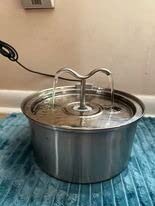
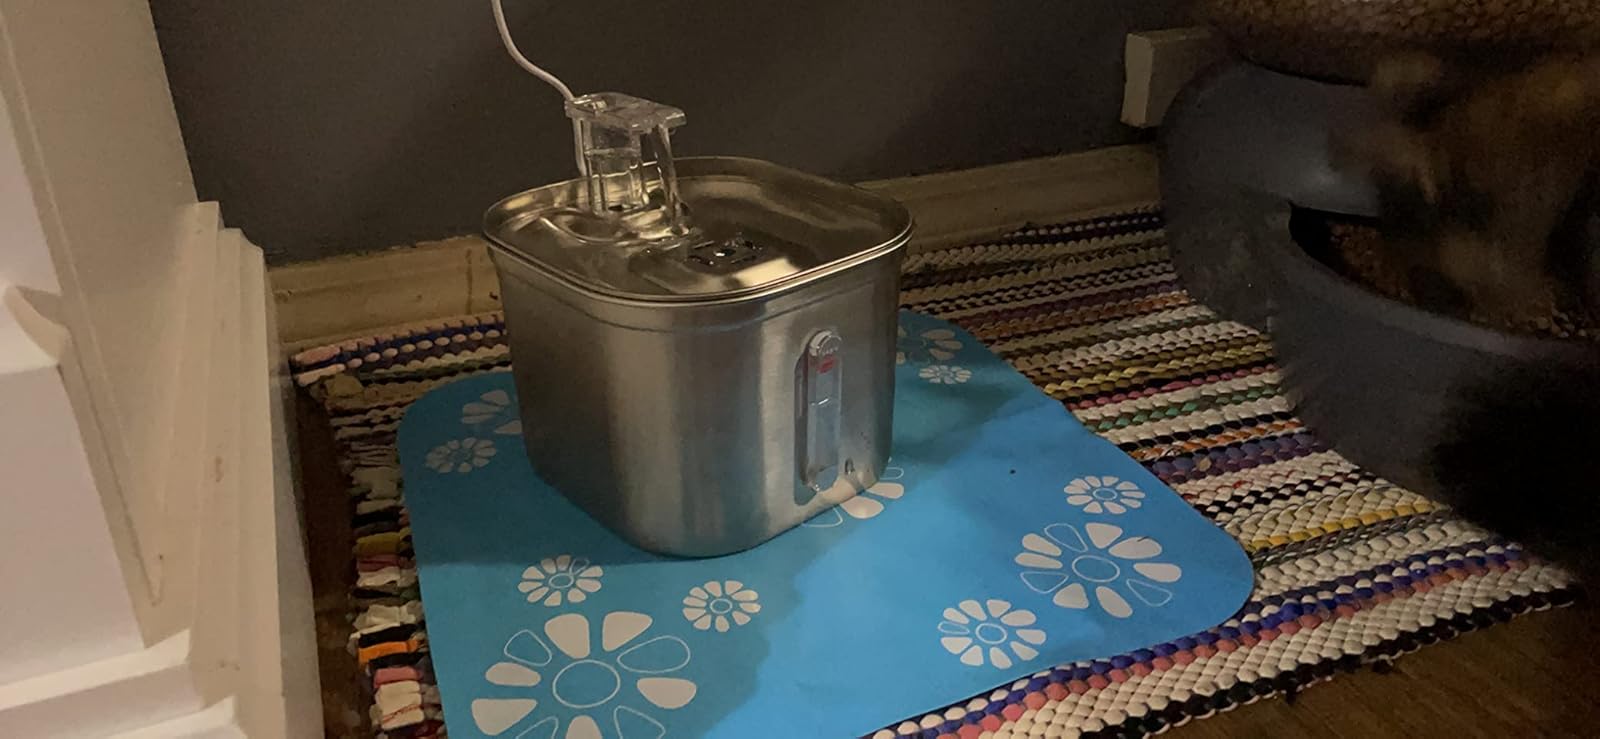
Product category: items_bowl
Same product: no